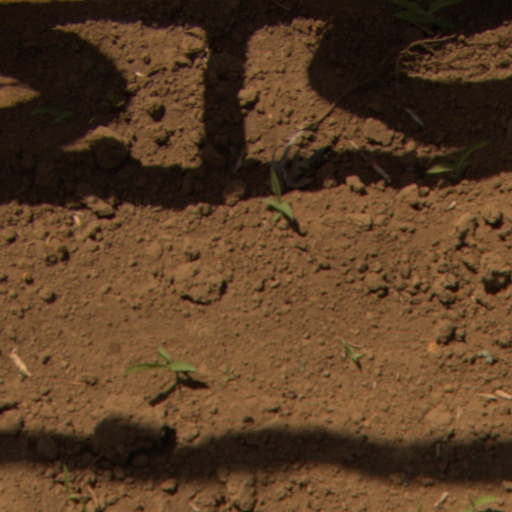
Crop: Jerusalem artichoke